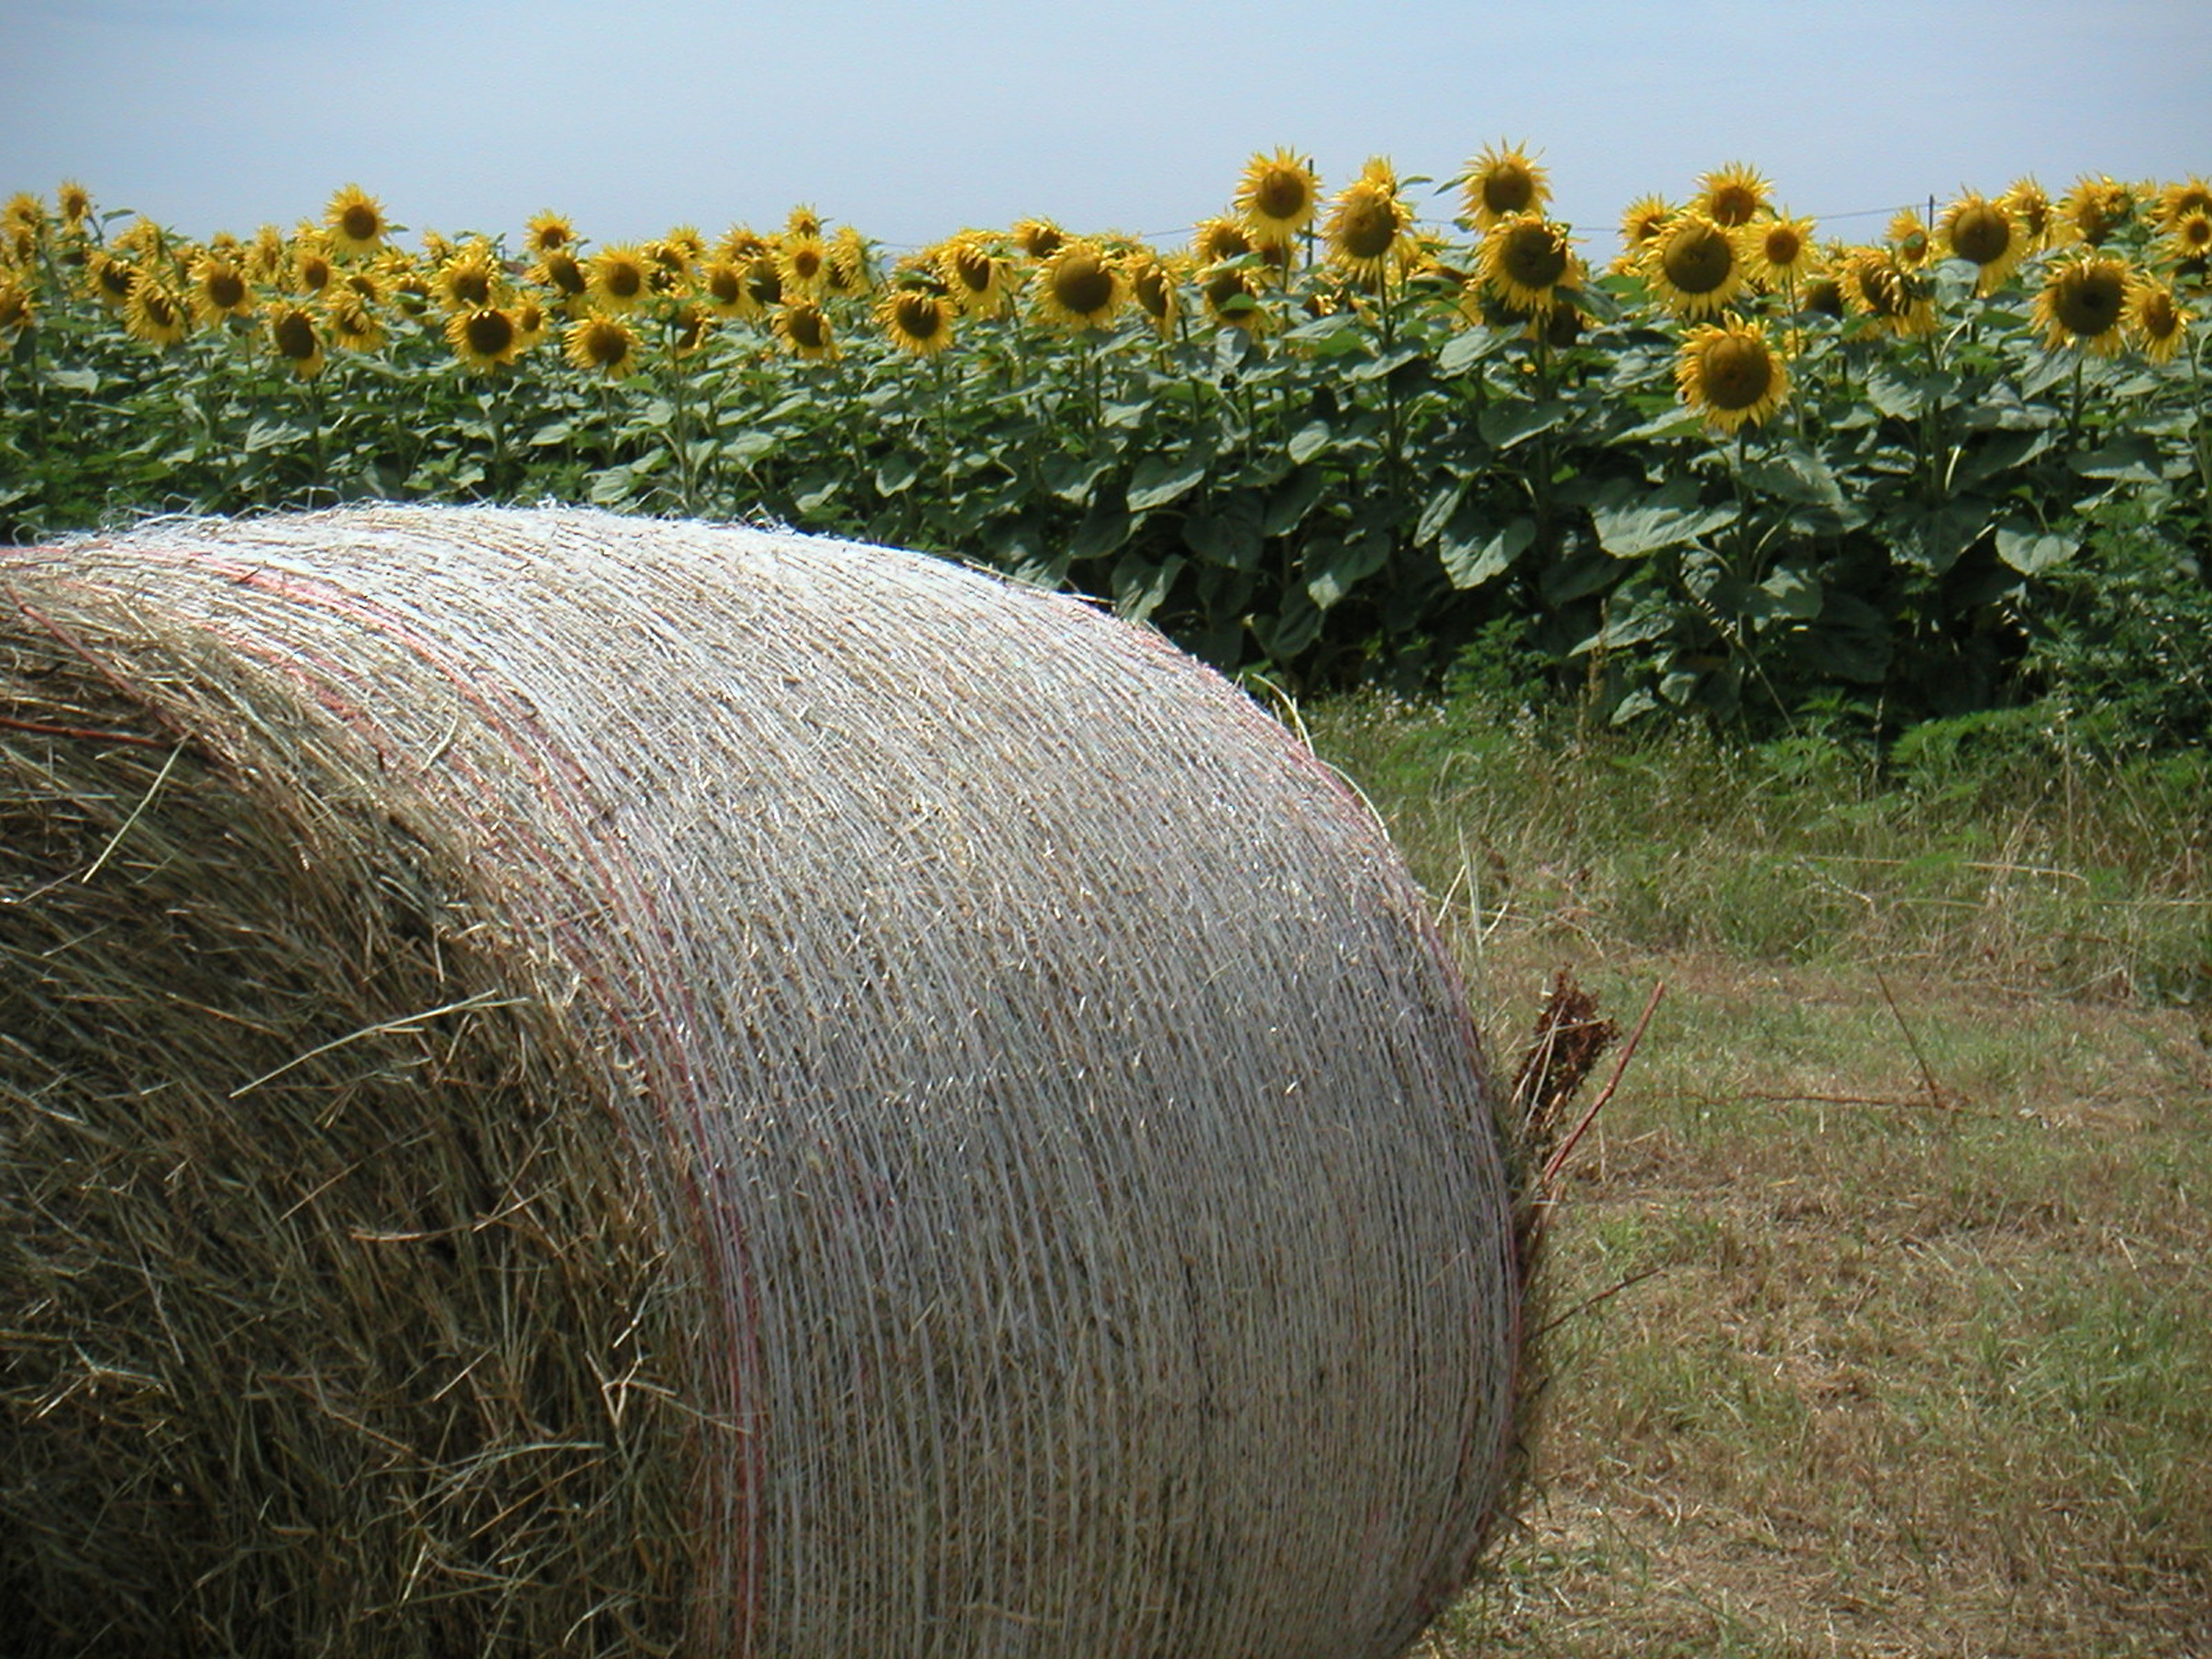
tree, grass, plant, hay, field, flower, food, produce, crop, soil, agriculture, rural area, flowering plant, man made object, grass family, land plant